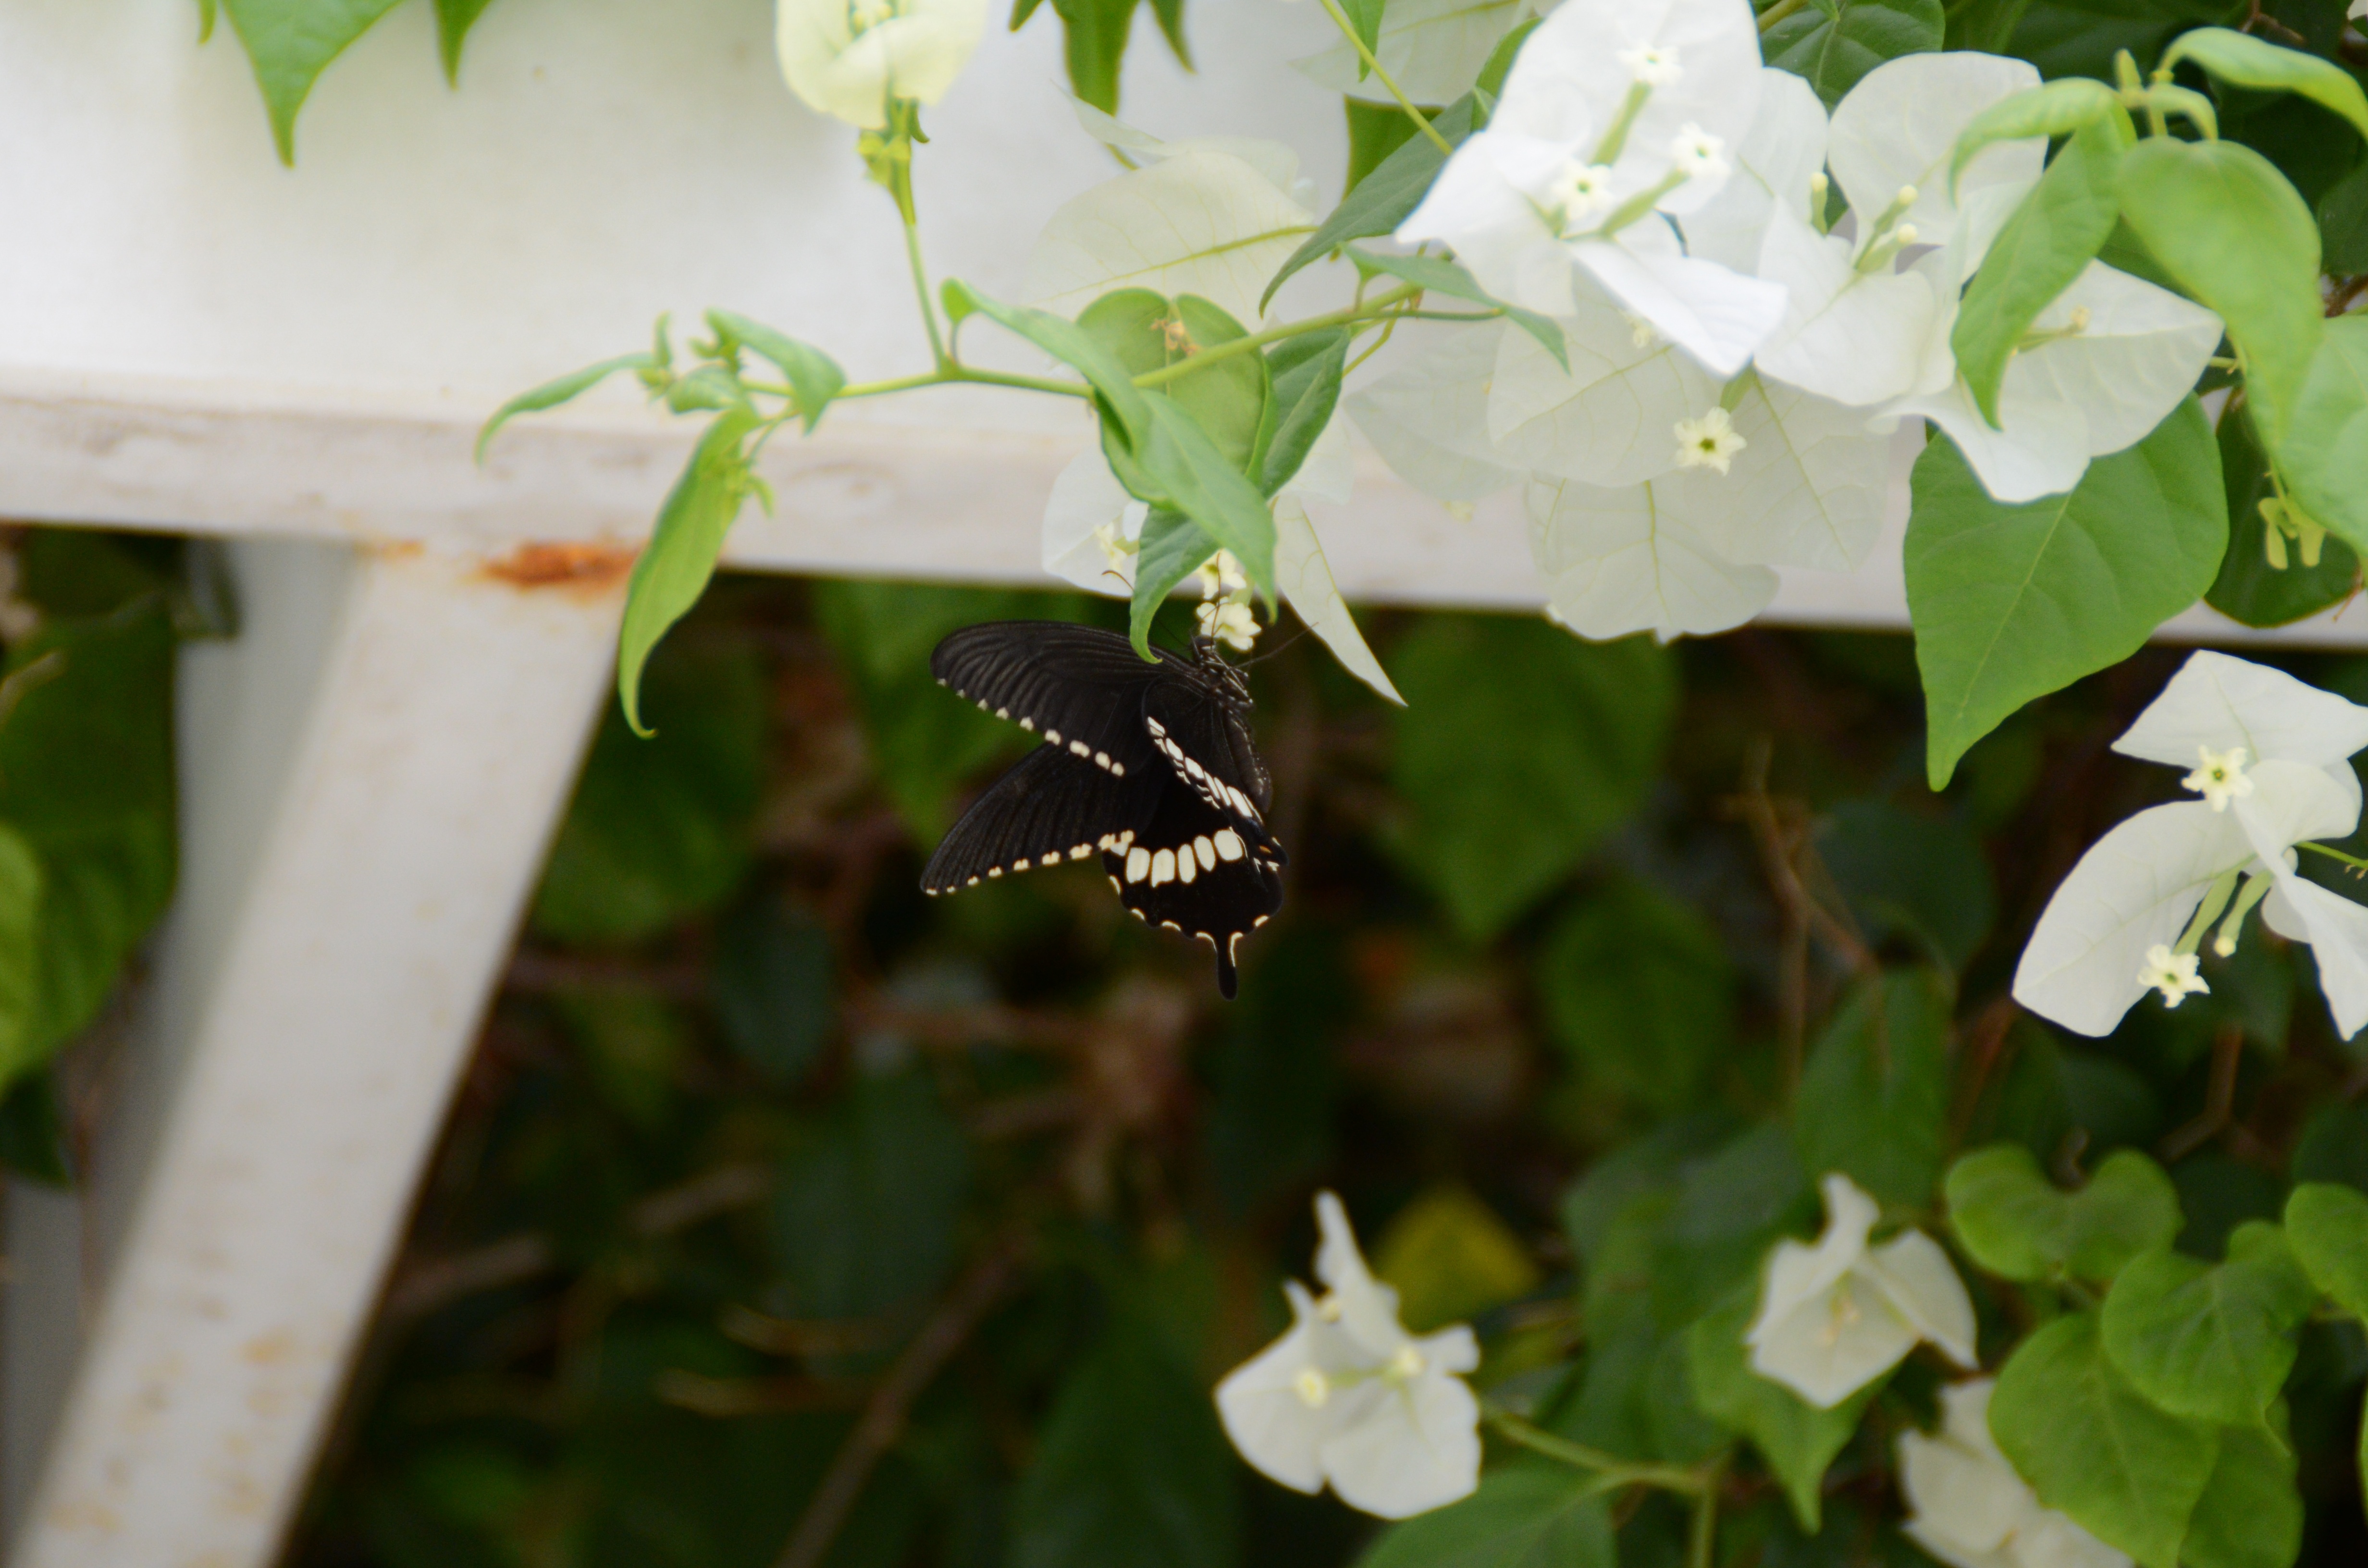
nature, blossom, plant, leaf, flower, green, insect, botany, butterfly, garden, flora, fauna, invertebrate, wildflower, macro photography, flowering plant, land plant, moths and butterflies